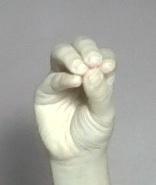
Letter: ha